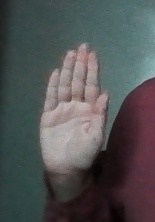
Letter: seen